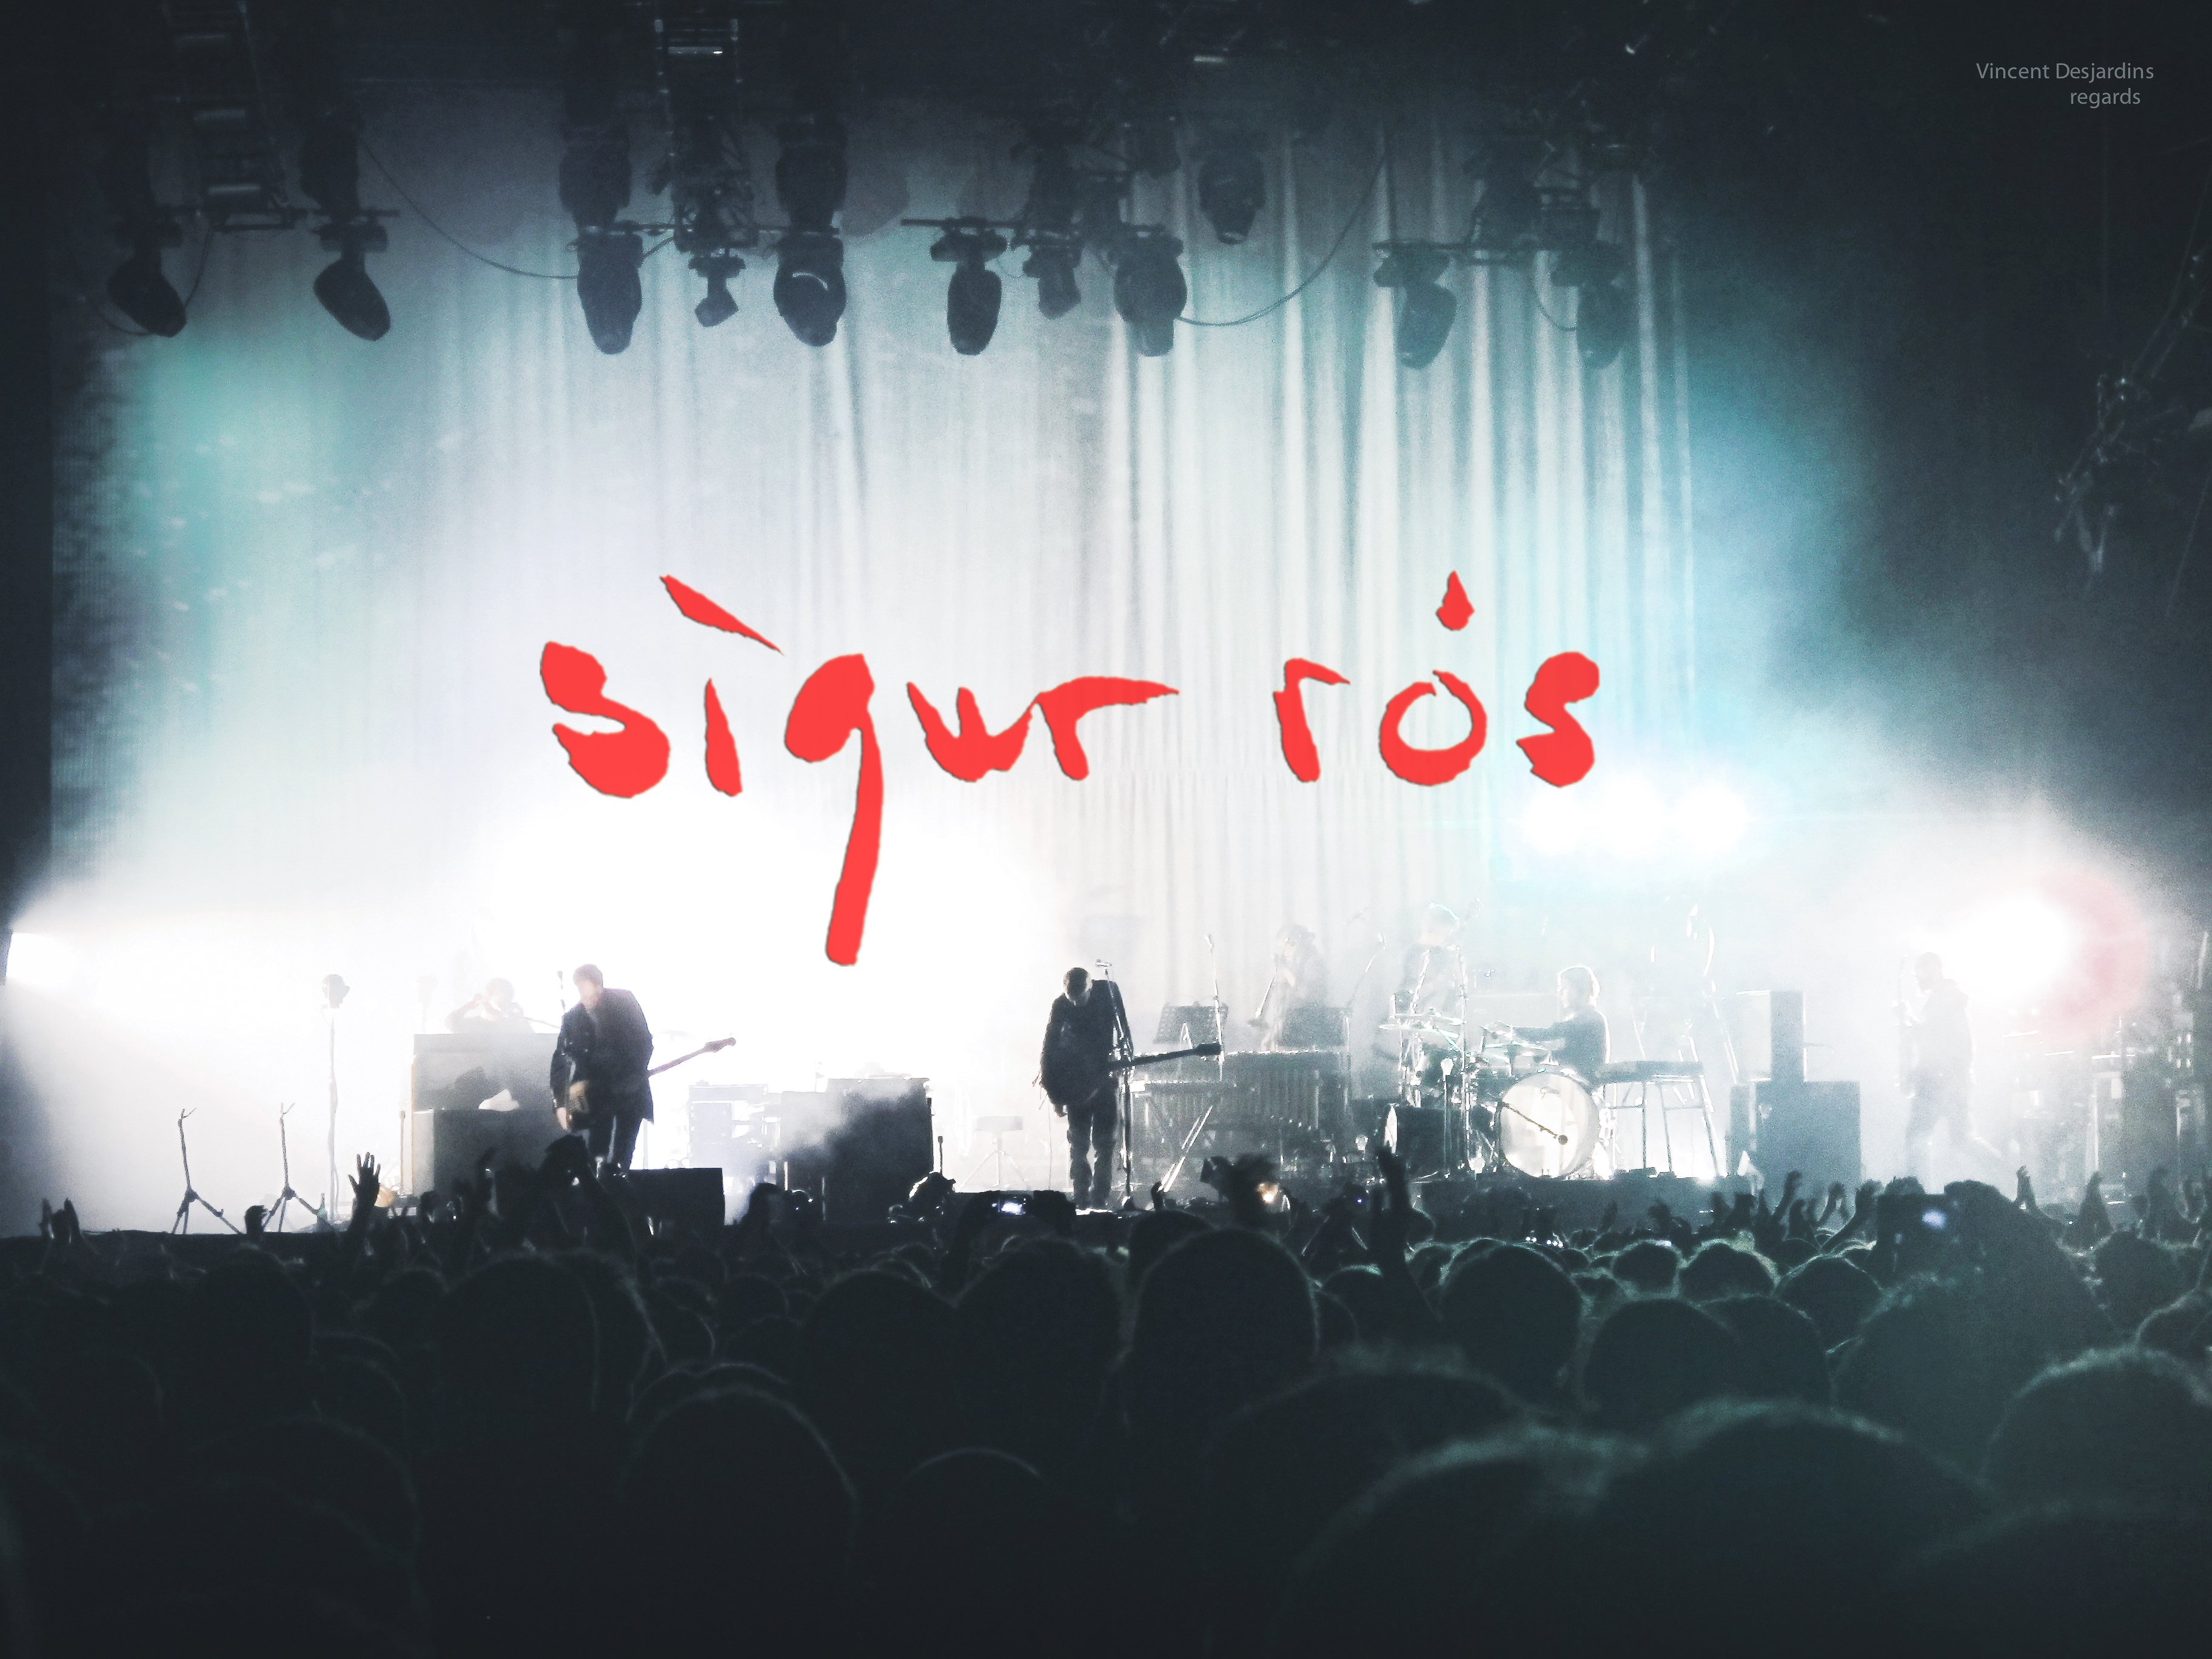
crowd, france, concert, font, stage, 2012, performance, sigurr s, sigurros, saintcloud, rockenseine, rock concert, album cover